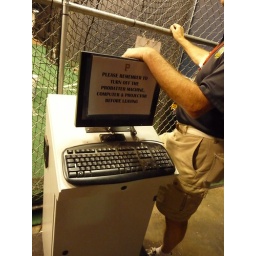
in the batting practice room. this computer controls the pitch machine on the right.